Par Coastal Gun Battery

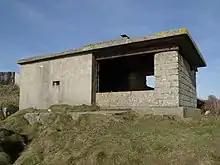
The CASL at Spit Beach.

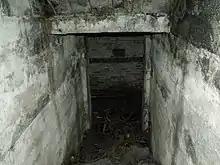
The entrance to number 2 gun magazine.

The battery never fired a shot in anger. There were a number of practice firings both by day and by night. The Par Home Guard defended the perimeter of the battery. The nearest the battery came to being hit by German bombs was at 0500hrs on 13 April 1941 when the Harbour Master's house received a direct hit killing one soldier from the DCLI on coastal defence duties. The Paddington-Penzance railway line was also damaged. In April & May 1942 the 4 inch guns were dismounted and replaced by two 138mm GF guns from the French naval ship 'Paris' which had been seized on 3 July 1940 in Plymouth and then used as a barracks ship by the Polish Navy. In 1943 the site was developed to improve the accommodation and facilities for the men serving on the battery. The top part of the site was used by the Americans in 1944 and then after D-Day it became German Prisoner of War Camp 674, Consols, Par. The guns were finally dismounted in June 1945.